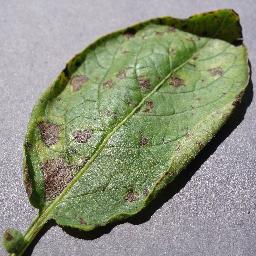
Label: Potato___Early_blight